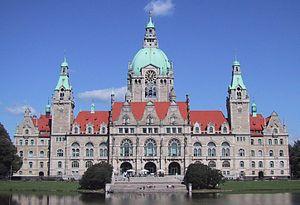
Il existe 398 villes de l'Union européenne de plus de 100 000 habitants. Les chiffres cités ne concernent que les villes sans les banlieues et ne correspondent pas à la population des agglomérations, aires ou régions urbaines. Les capitales sont en gras. Par ailleurs, il existe 59 aires urbaines de plus de 1 million d'habitants.